Charles M. Harris

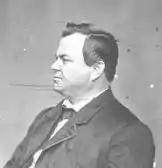

Charles Murray Harris (April 10, 1821 – September 20, 1896) was a U.S. Representative from Illinois. Born in Munfordville, Kentucky, Harris attended the common schools. He studied law. He was admitted to the bar. He moved to Illinois and located in Oquawka, Illinois, where he commenced the practice of his profession. Harris was elected as a Democrat to the Thirty-eighth Congress (March 4, 1863 – March 3, 1865). He was an unsuccessful candidate for reelection in 1864 to the Thirty-ninth Congress. He died in Chicago, Illinois, September 20, 1896. He was interred in Oquawka, Illinois.